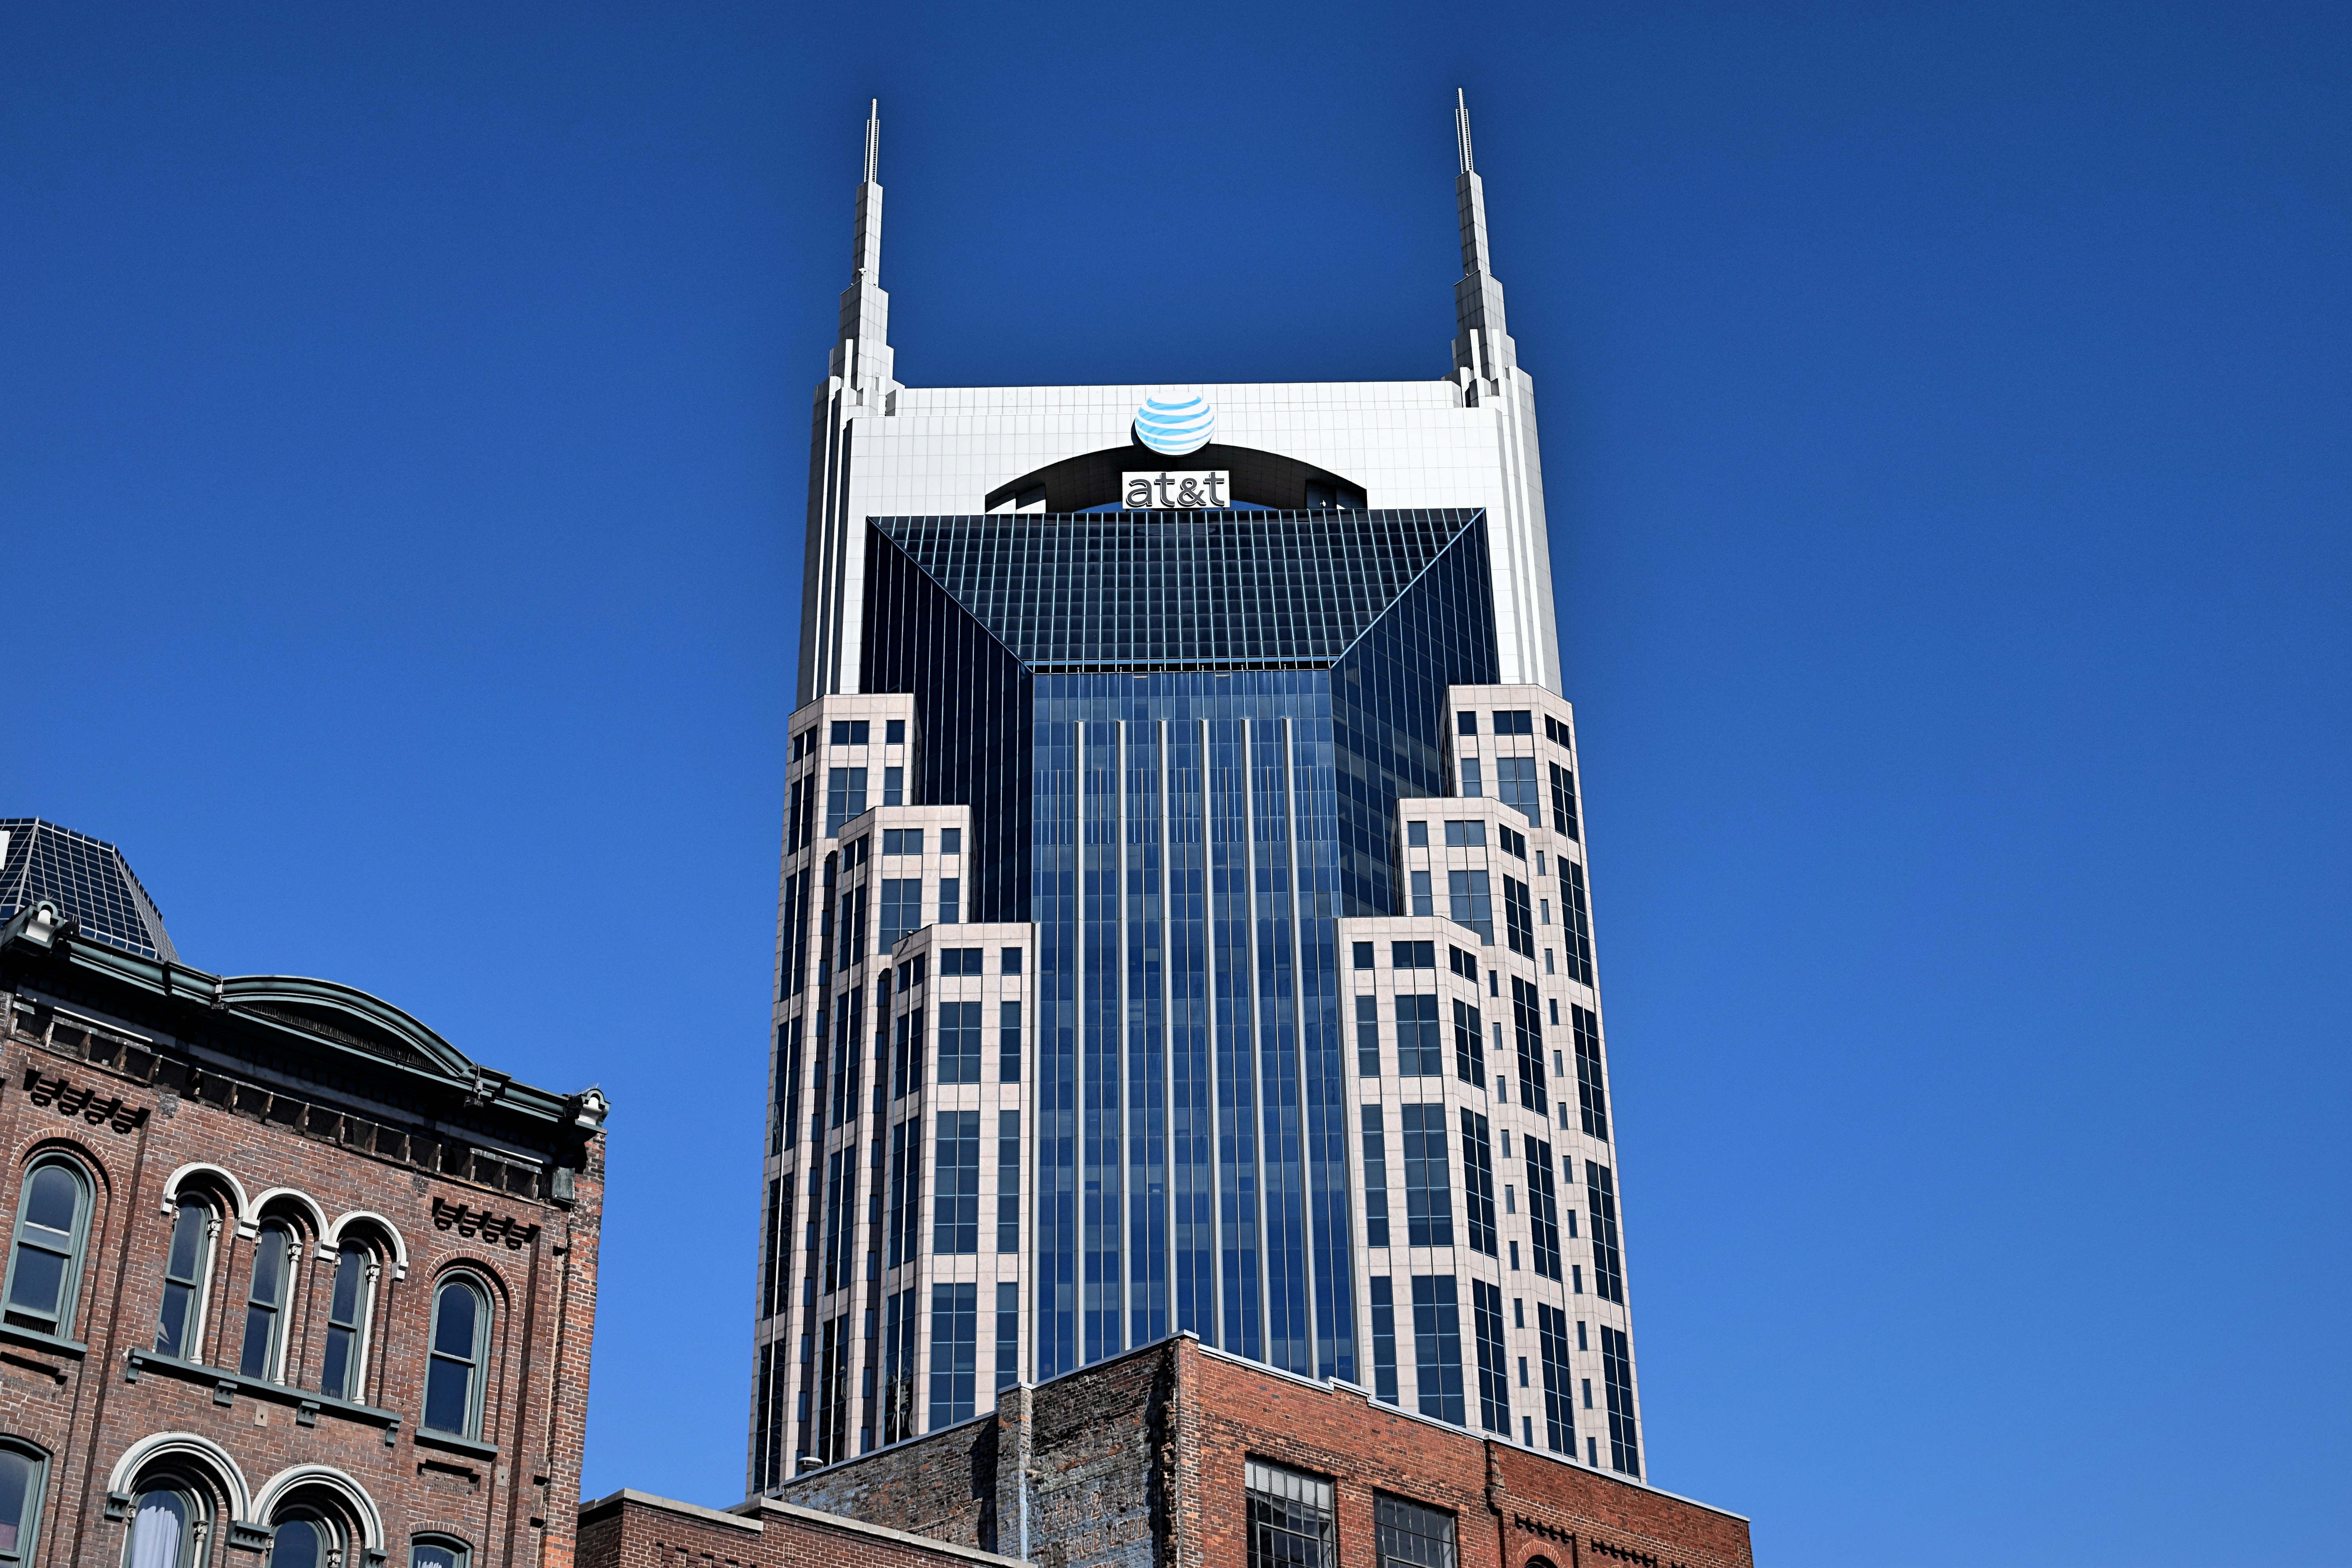
landmark, blue, building, skyscraper, architecture, metropolitan area, city, tower, daytime, urban area, sky, metropolis, tower block, human settlement, spire, downtown, condominium, steeple, commercial building, facade, corporate headquarters, cityscape, headquarters